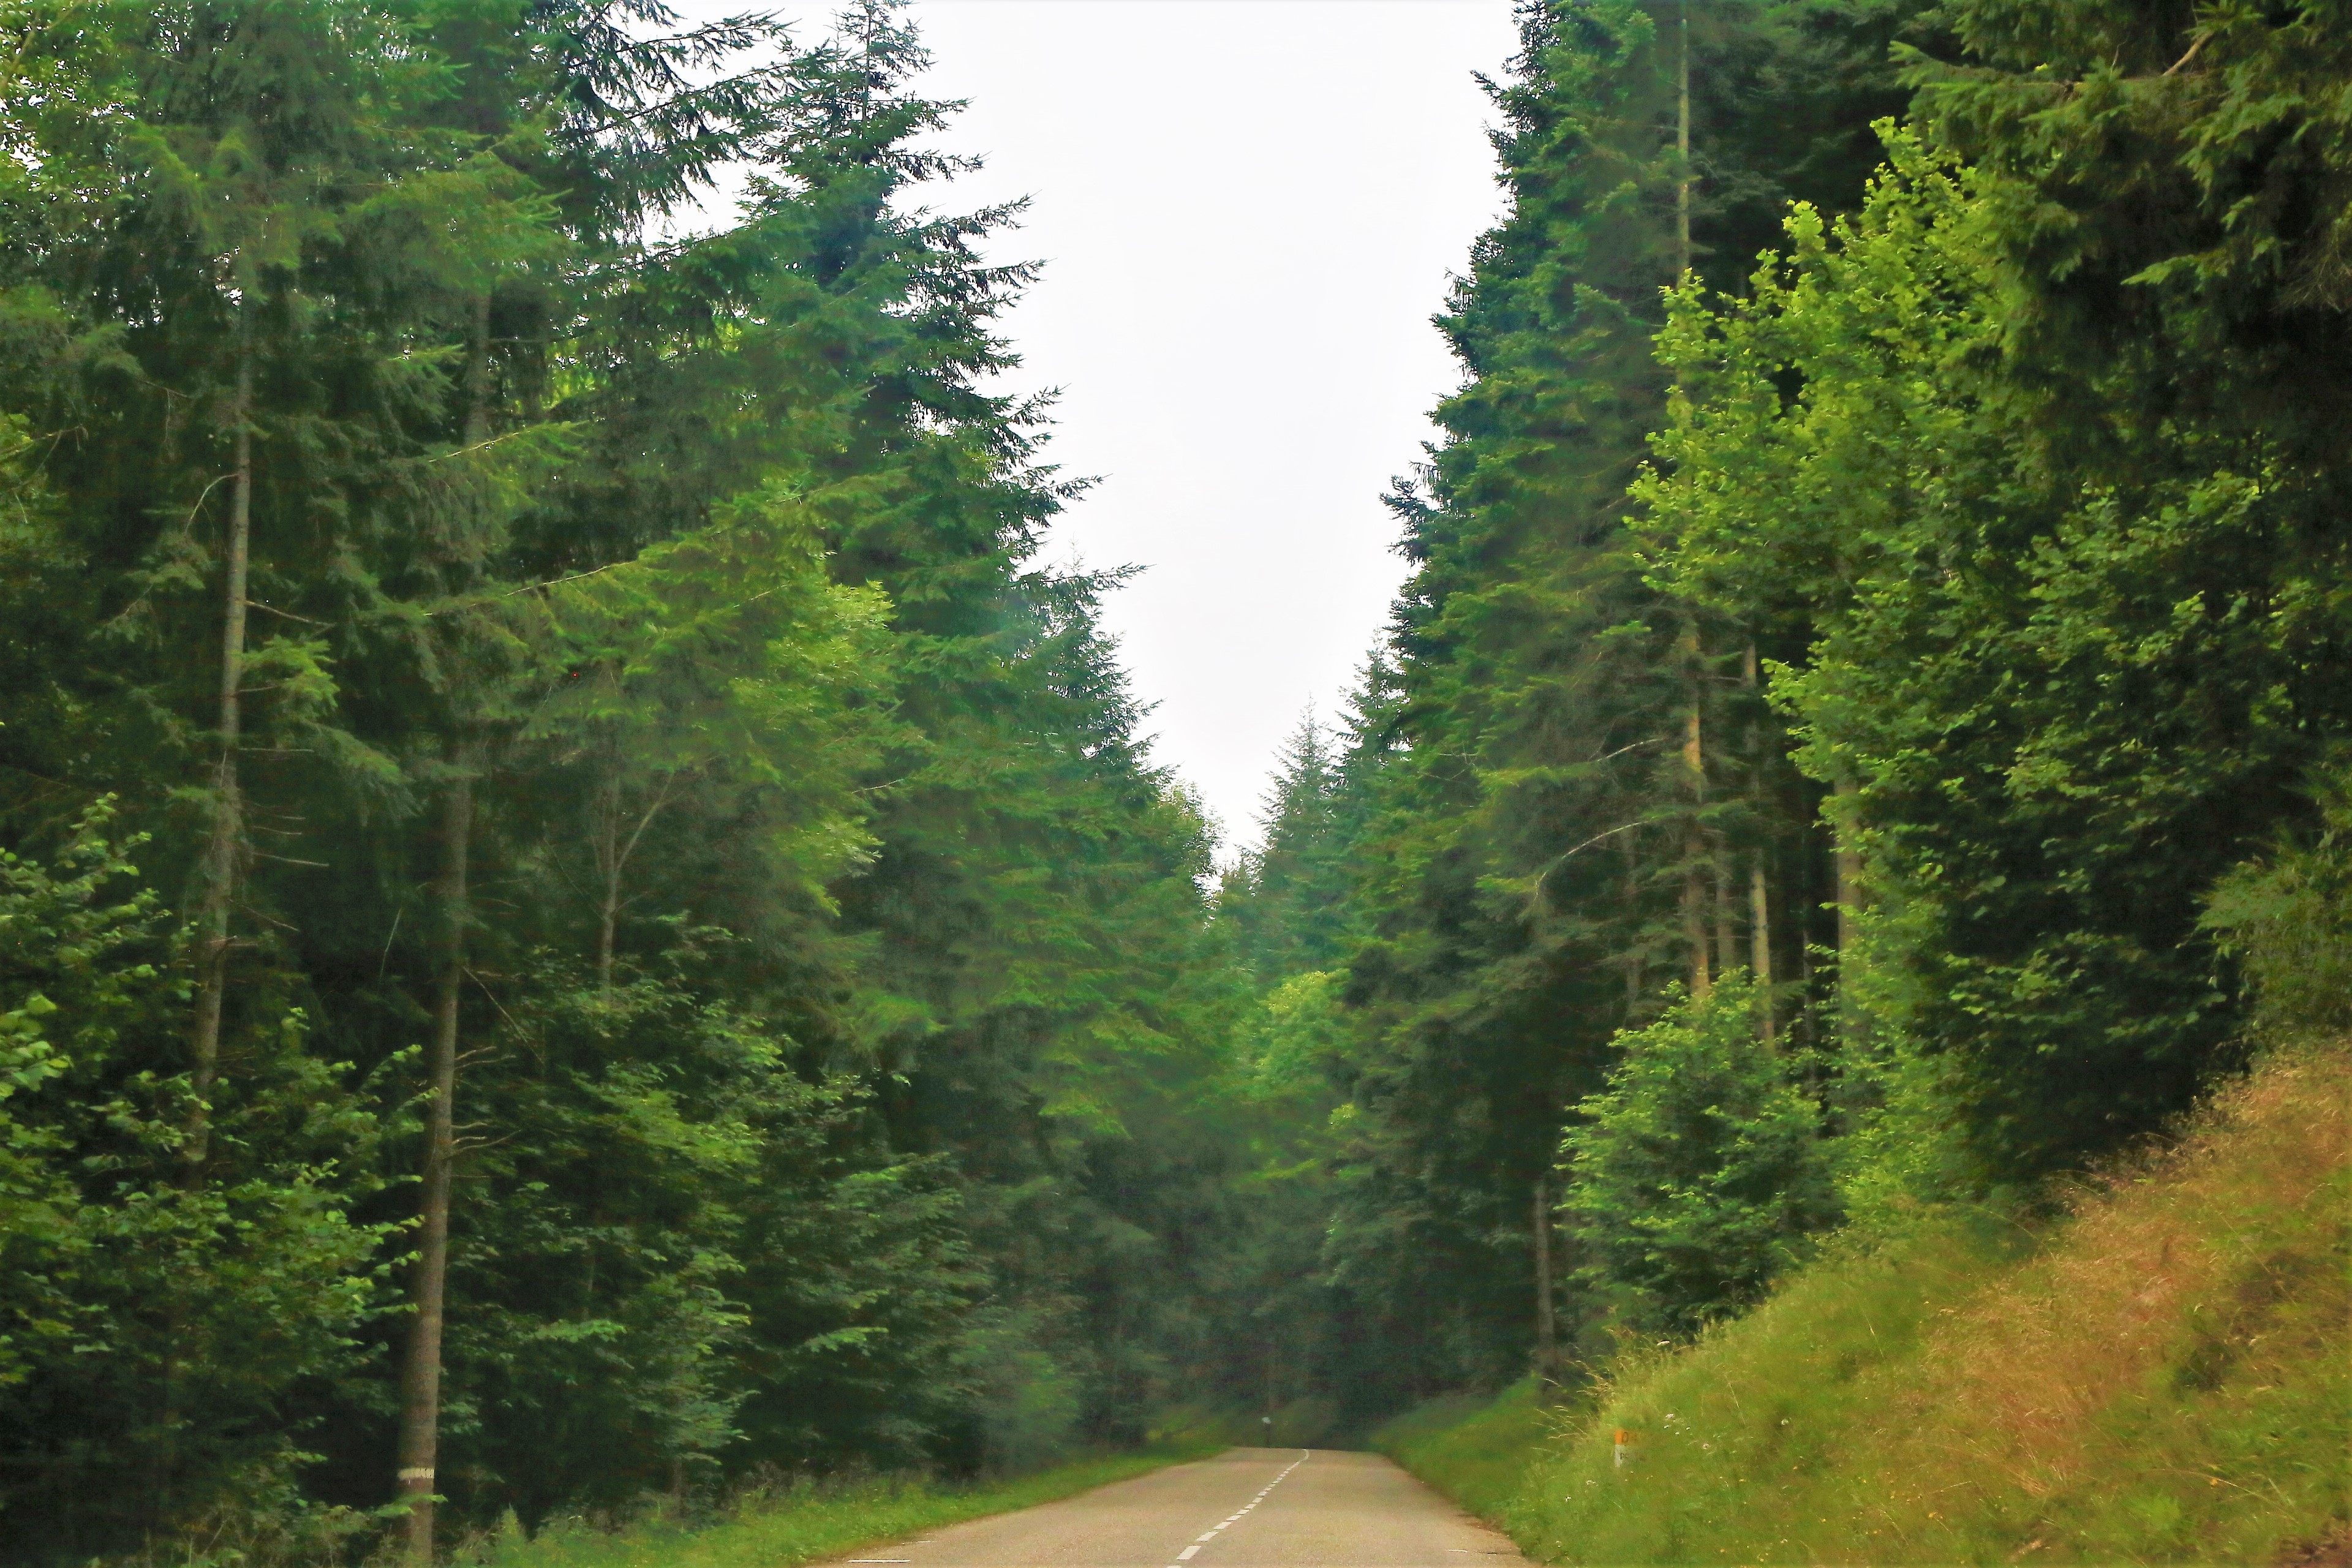
city, buildings, tourism, historic, travel, forest, road, fog, high, hill, tree, tropical and subtropical coniferous forests, natural environment, nature, vegetation, green, spruce fir forest, biome, old growth forest, nature reserve, temperate coniferous forest, natural landscape, temperate broadleaf and mixed forest, evergreen, woody plant, wilderness, jungle, plant, spruce, rainforest, leaf, larch, valdivian temperate rain forest, conifer, thoroughfare, ecoregion, fir, pine family, pine, terrestrial plant, grass, American larch, hill station, national park, Northern hardwood forest, landscape, state park, woodland, path, redwood, dirt road, oregon pine